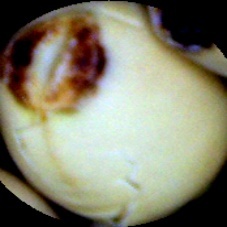
Label: Broken